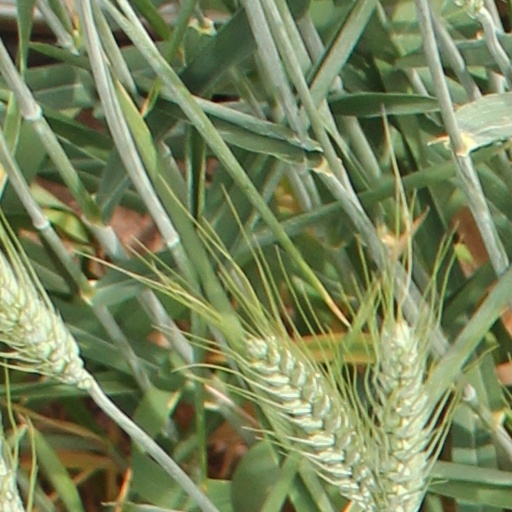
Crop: wheat